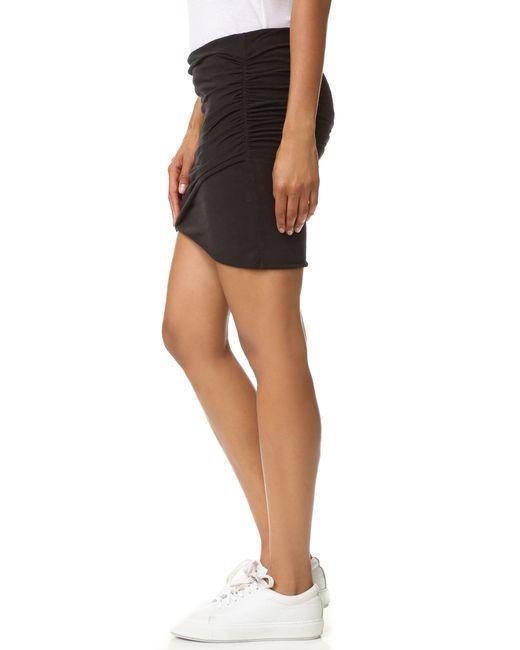
Slim Fit stylischer schwarzer Rock für Damen